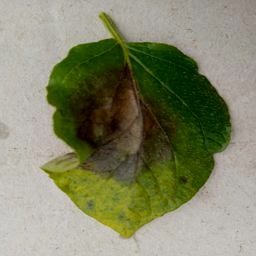
Etiqueta: Late Blight